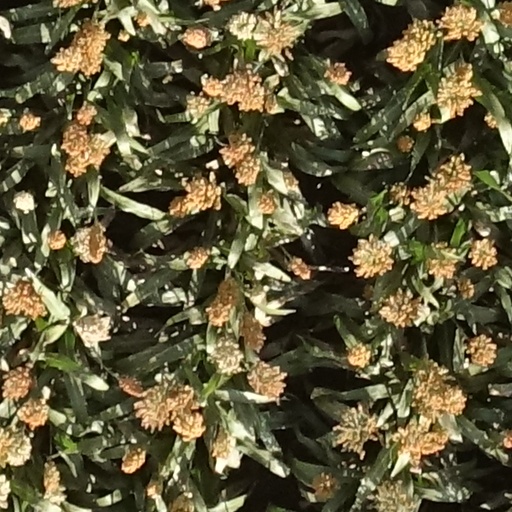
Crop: sorghum